Eugene Istomin

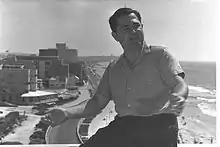
Eugene Istomin, Tel Aviv, 1961

Eugene George Istomin (November 26, 1925October 10, 2003) was an American pianist. He was a winner of the Leventritt Award and recorded extensively as a soloist and in a piano trio in which he collaborated with Isaac Stern and Leonard Rose.